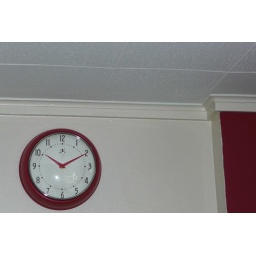
Finally! I got this clock for Christmas in 2006 and now it's finally on the wall in my kitchen.